Renaissance Community

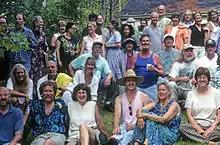
Reunion, 2002.

In 1988, the Renaissance Community as a recognizable communal entity came to an end. The commune's property was cleaned up and cooperatively managed. The various houses were sold off to private ownership or converted and renovated into separate apartments. Several contracting businesses based in Gill still exist, along with regular seminars dealing with meditation and spiritual practice. Former and current members attend reunions and discuss the community's controversial legacy. In May 2006, former member Bruce Geisler produced a documentary film about the community entitled "Free Spirits: The Birth, Life and Loss of a New Age Dream".